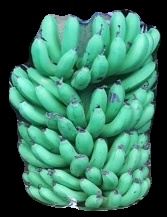
Variety: pachbale
Grade: grade1